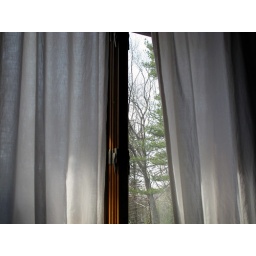
my old bedroom window in new hampshire